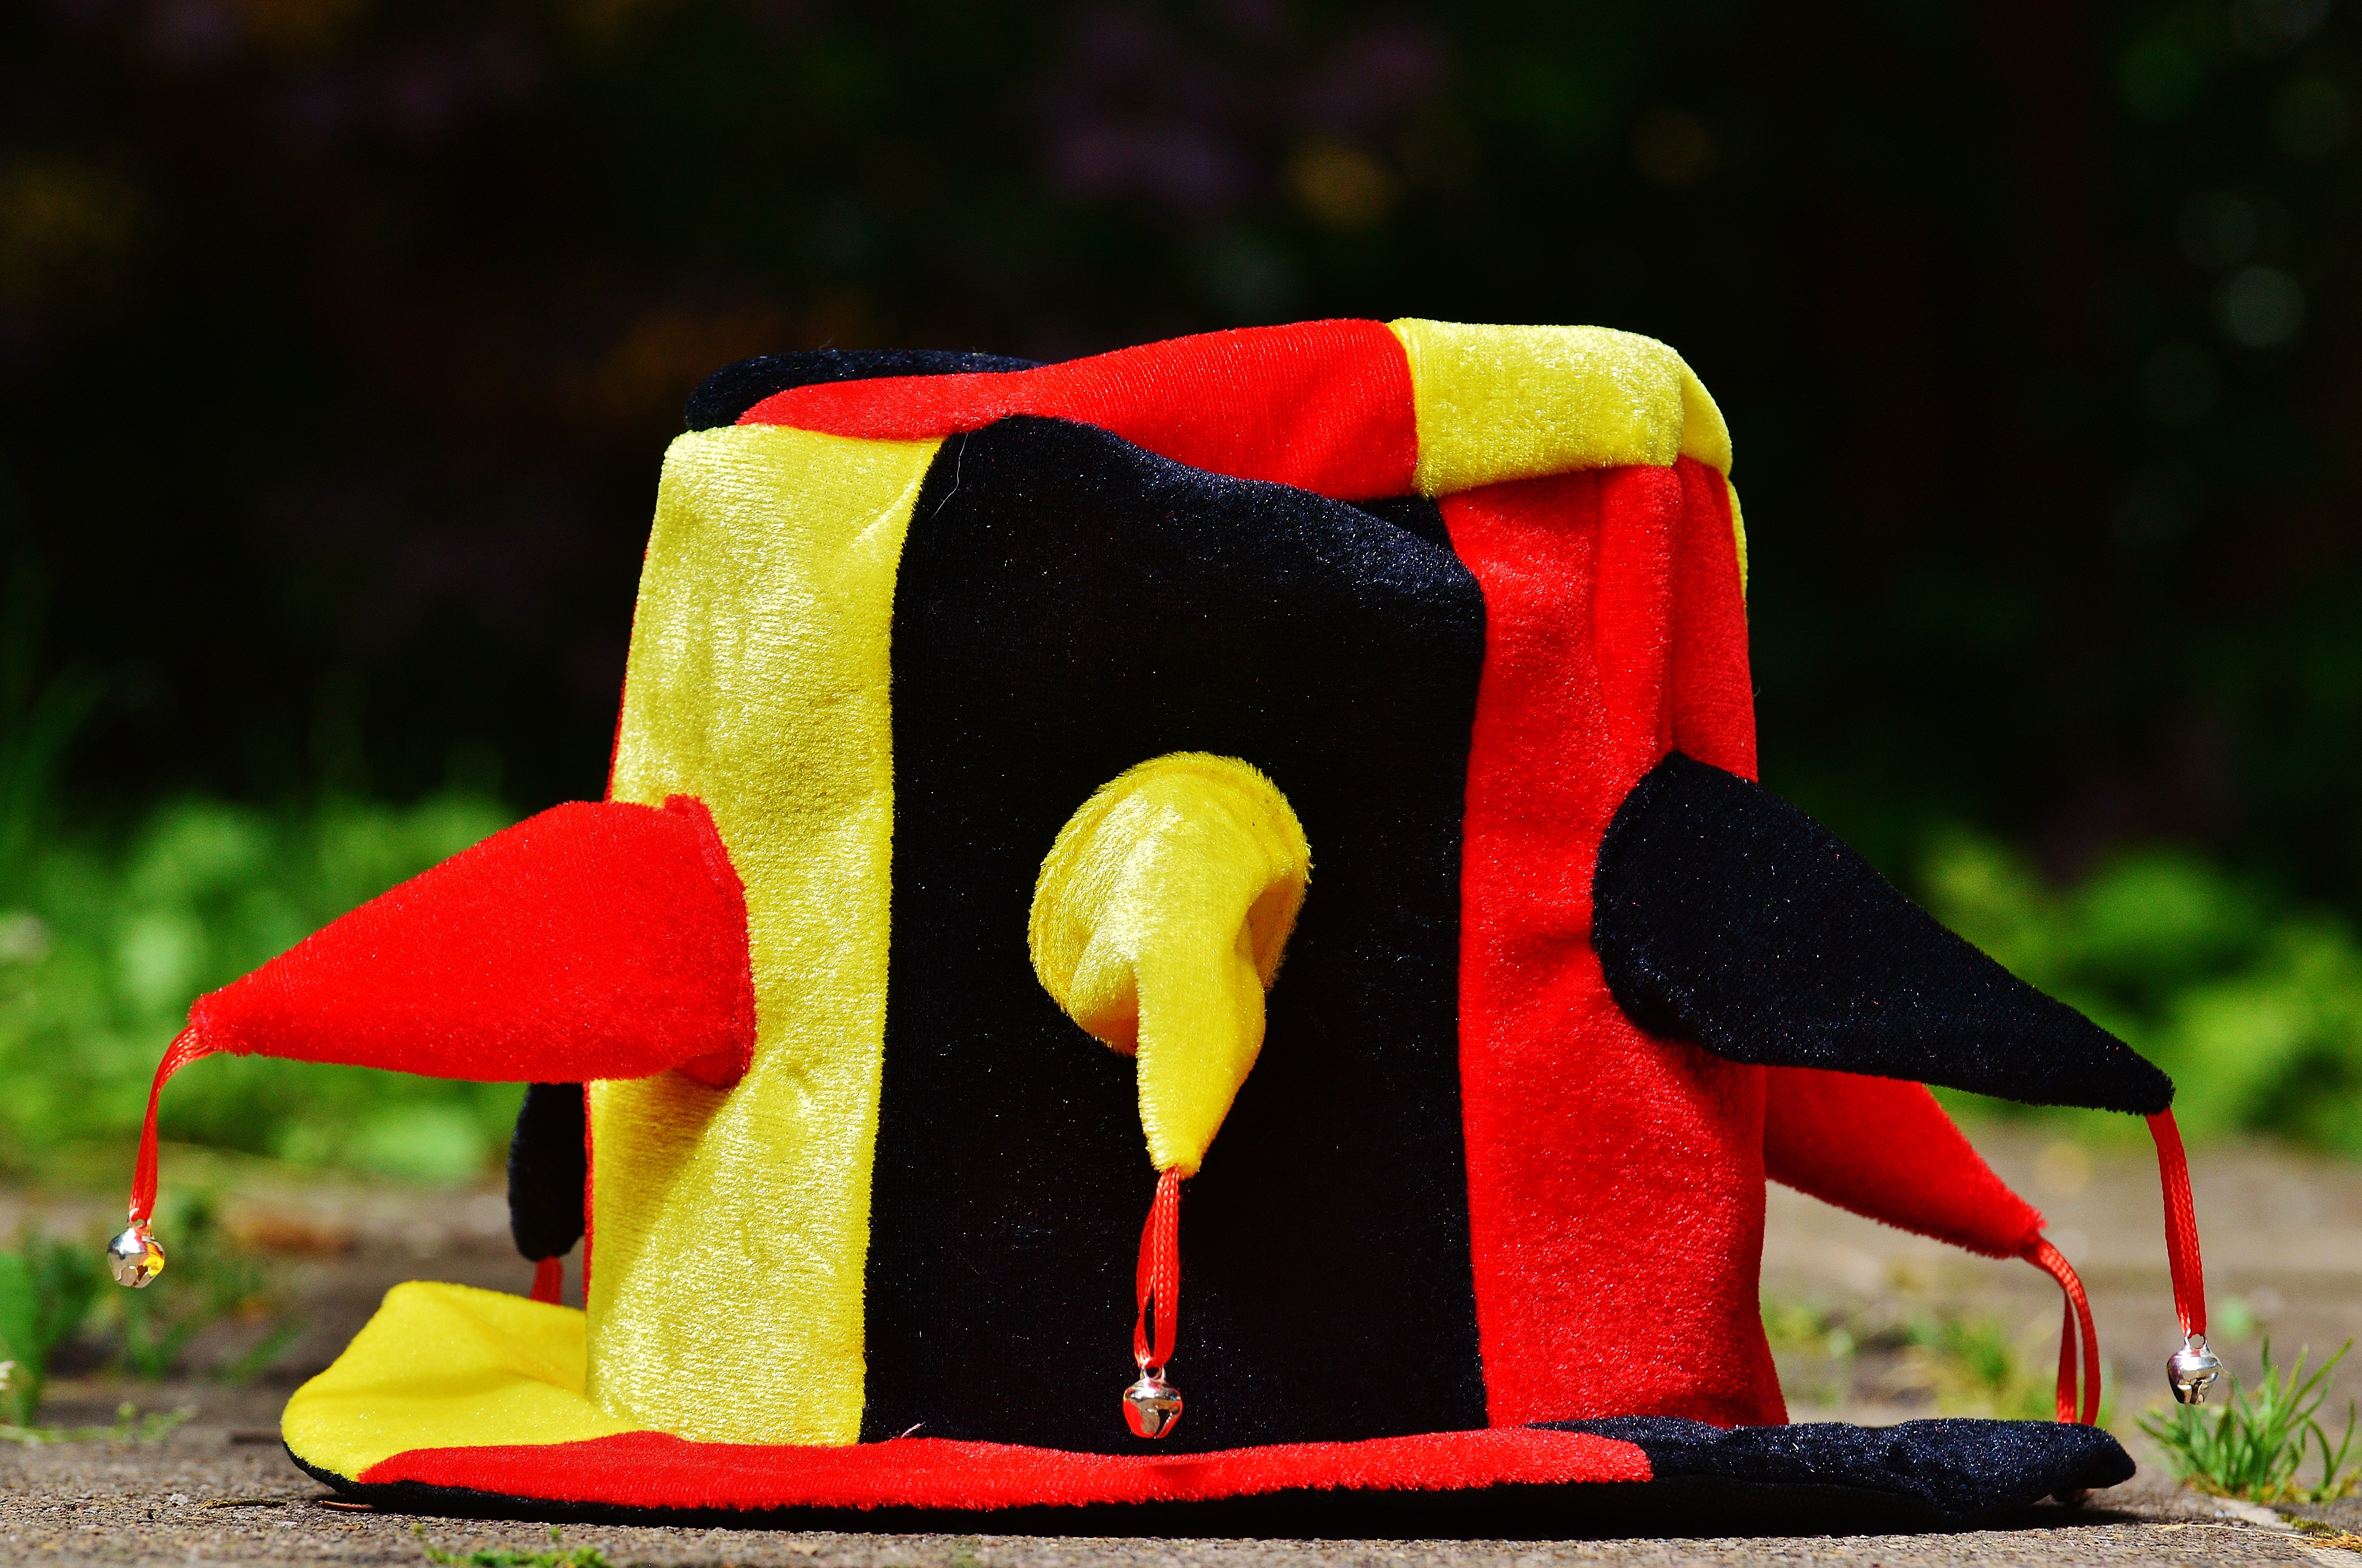
sport, play, flower, cute, france, green, red, color, hat, furniture, yellow, football, toy, stadium, 2016, competition, em, funny, tournament, stuffed toy, world championship, european championship